Mariana McCaulley

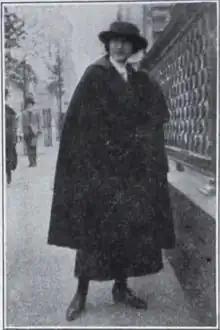
Mariana McCaulley c. 1919

Mariana McCaulley (1890–December 26, 1946) was an epigrapher and Latin teacher.